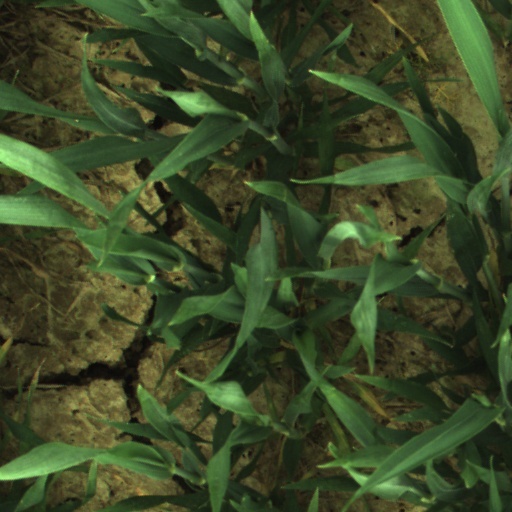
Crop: wheat